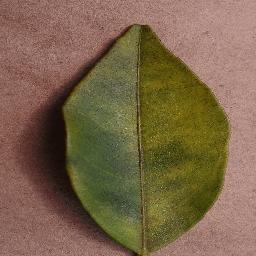
Label: Orange___Haunglongbing_(Citrus_greening)